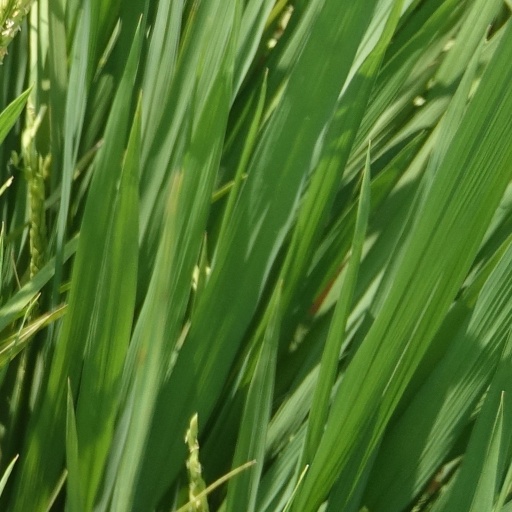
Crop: rice